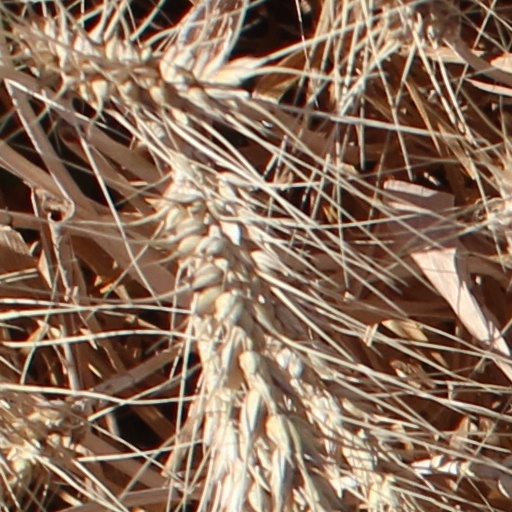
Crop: wheat